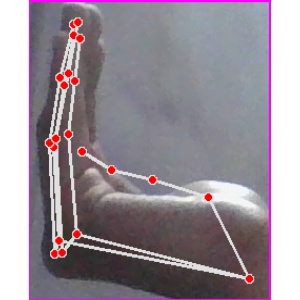
अक्षर: स